Christine Shevchenko

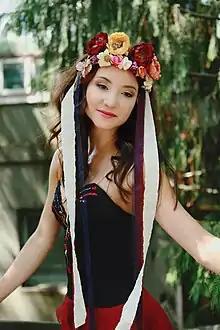
Shevchenko in August 2014

In 2006, Shevchenko joined the American Ballet Theatre Studio Company, where she danced in several classical and contemporary pieces. The following year, she joined the main company as an apprentice and became a full time member of the corps de ballet in 2008. In 2013, when she was still in the corps, Shevchenko replaced an injured Gillian Murphy in "Piano Concerto #1". Though she only knew half of the choreography and learned the rest an hour before the show, her performance was praised by critics.